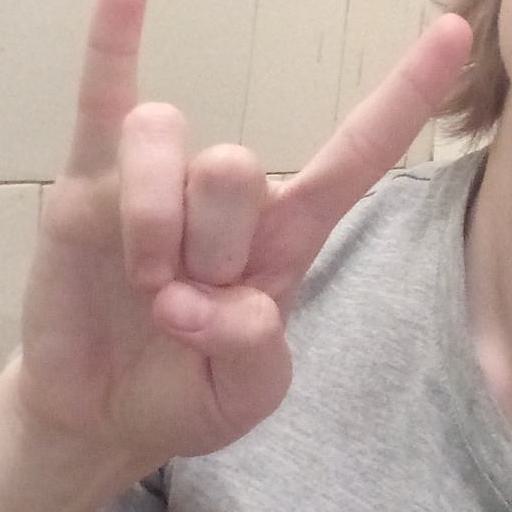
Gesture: rock